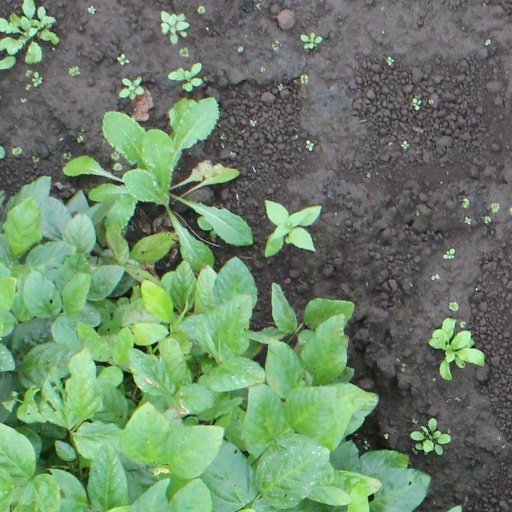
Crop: soybean